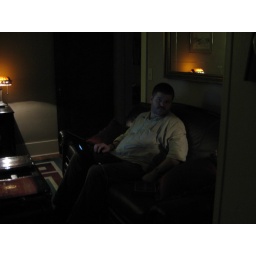
Random homeless person in the library at Daisy Hill Bed and Breakfast, Nashville, TN.